Rob McKay

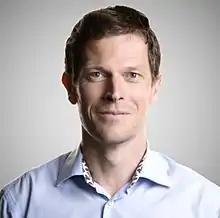

Robert Murray McKay is a New Zealand paleoceanographer who specialises in sedimentology, stratigraphy and palaeoclimatology, specifically gathering geological evidence to study how marine-based portions of the Antarctic ice sheet behave in response to abrupt climate and oceanic change. He has been involved in examination of marine sedimentary records and glacial deposits to show melting and cooling in Antarctica over the past 65 million years and how this has influenced global sea levels and climate. This has helped climate change scientists overcome uncertainty about how the ice sheets will respond to global warming and how this can be managed effectively in the 21st century. He has participated in international projects including ANDRILL and the International Ocean Discovery Program (IODP), led major New Zealand government-funded research teams and has received several awards in recognition of his work. Since 2023 McKay has been a full professor at Victoria University of Wellington and from 2019, director of the Antarctic Research Centre.